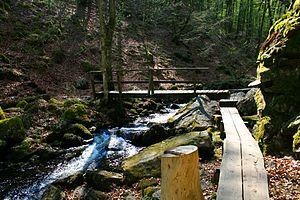
Une petite cascade, sur un affluent de la rivière Skärån, parc national de Söderåsen
Le parc national de Söderåsen est un parc national situé en Scanie, au sud de la Suède. Situé sur un horst, le parc d'une superficie de 1 625 ha, forme un relief proéminent dans une région autrement relativement plate. Il est découpé par de profondes vallées, dont en particulier celle de Skäralid, principale attraction du parc.